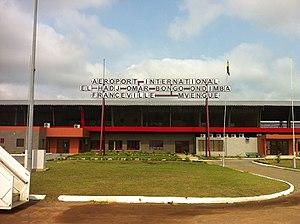
Terminal de l'aeroport
L’aéroport de Franceville, aussi appelé aéroport international M'Vengue El Hadj Omar Bongo Ondimba, est un aéroport situé à M'Vengue, à proximité de la ville de Franceville, chef-lieu de la province du Haut-Ogooué, dans l'Est du Gabon. Des vols réguliers y sont assurés à destination de Libreville, la capitale du pays.
Franceville est une ville du Gabon, chef-lieu de la province du Haut-Ogooué et du département de la Mpassa ; c'est la troisième ville du pays en nombre d’habitants. Elle est divisée en quatre arrondissements.